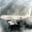
Label: airplane